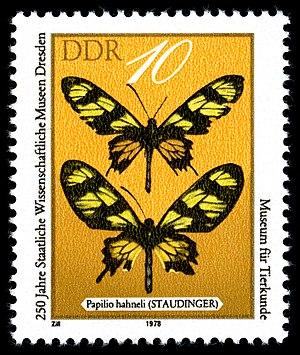
Le musée zoologique de Dresde est un muséum de zoologie situé en Allemagne à Dresde. Il dépend des Collections d'histoire naturelle de Seckenberg, réunion de musées comprenant le musée zoologique, le museum de minéralogie et de géologie de Dresde, et la Bibliothèque centrale d'histoire naturelle. Son conservateur est le prof. Axel Zarske.